Maria Azevedo

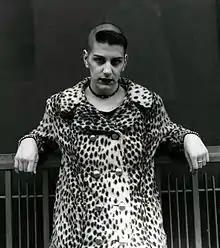
Azevedo in 1996

Maria Azevedo is an American musician based in San Francisco, best recognized as the lead vocalist of the 1990s electro-industrial outfits Battery and Ivoux. She also collaborated with Deathline Int'l., Razor Skyline and Vampire Rodents.